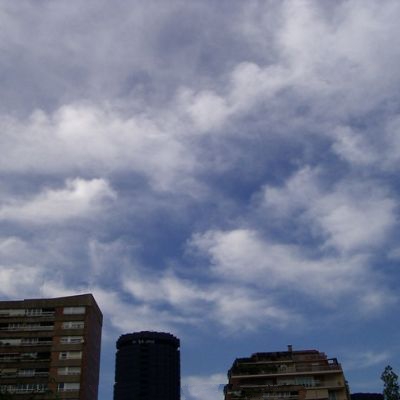
Cloud type: Cirrus (Ci)